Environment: real
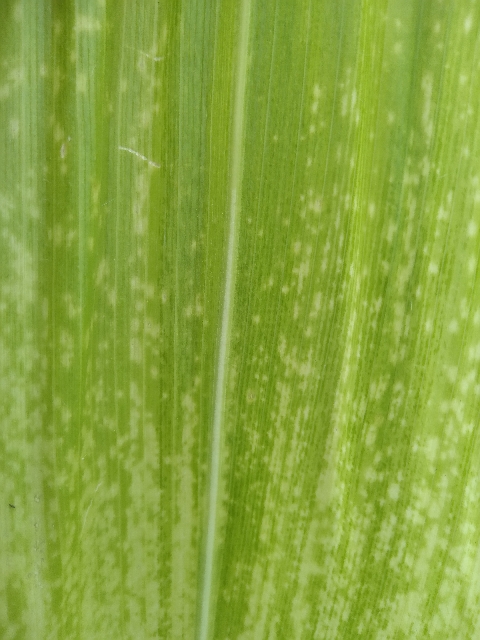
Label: lethal_necrosis